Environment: real
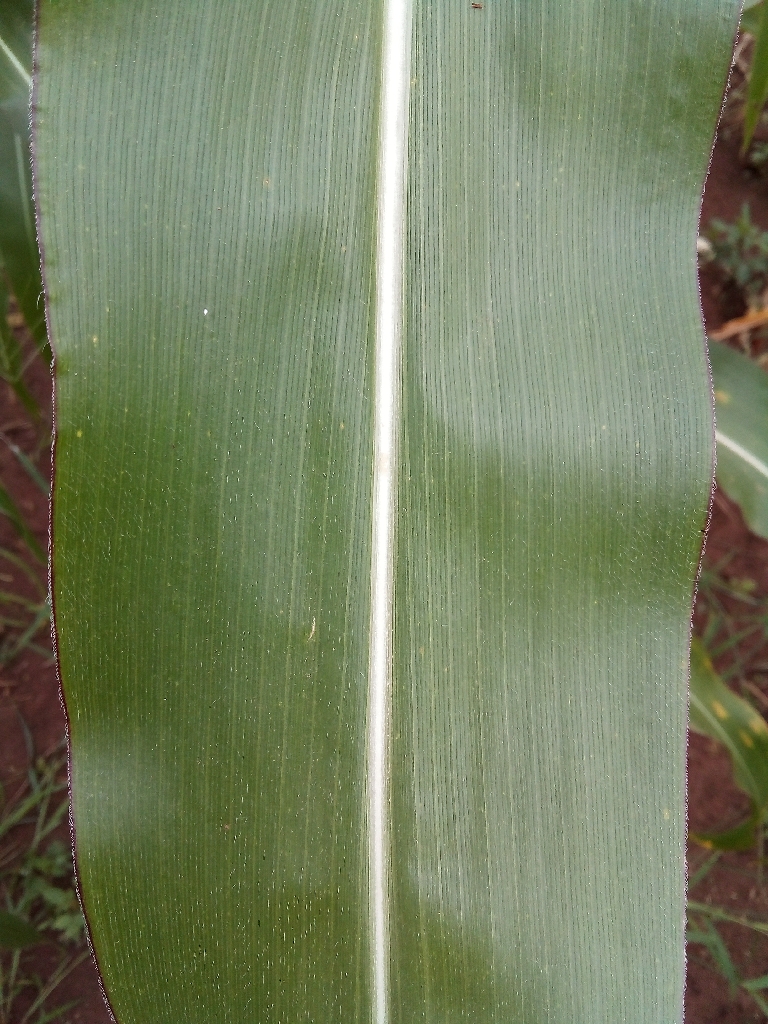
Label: healthy